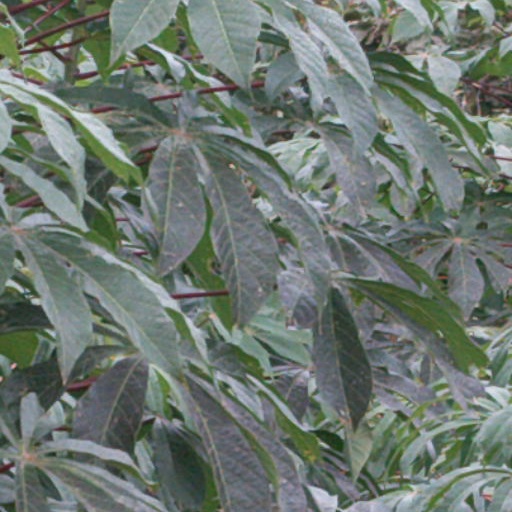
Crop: cassava